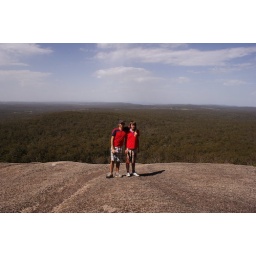
My friend Matt and I on Bald Rock, a big bare granite rock in the forests of north NSW.